881 (film)

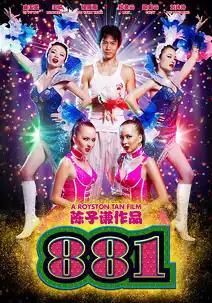
Theatrical poster

881 is a 2007 Singaporean musical-comedy-drama film written and directed by Royston Tan, based on the Singapore getai scene. It is the second Singaporean film that has been released in Japan.